Question: Please indicate a possible affordance area of the bed that can be used for lying on
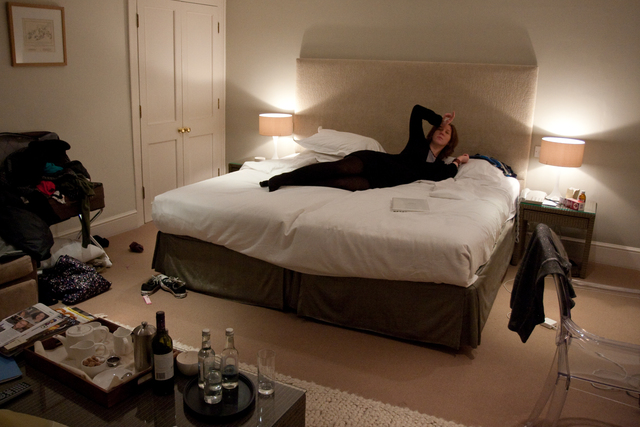
Answer: [141.5, 120, 545.5, 319]